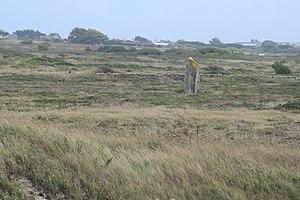
Menhir de la pointe d'Er-Limouzen This building is classé au titre des Monuments Historiques. It is indexed in the Base Mérimée, a database of architectural heritage maintained by the French Ministry of Culture,
Le menhir de la pointe d'Er-Limouzen est un menhir de Quiberon, dans le Morbihan en France.
Cet article recense les sites mégalithiques du Morbihan, en France.
Cet article recense les monuments historiques de l'arrondissement de Lorient, dans le département du Morbihan, en France.